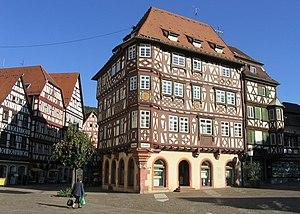
Mosbach est une ville dans le nord de Bade-Wurtemberg située à peu près à 34 km au nord de Heilbronn et à 58 km à l'est de Heidelberg. Elle est le chef-lieu et la plus grande ville de l'arrondissement de Neckar-Odenwald dans le district de Karlsruhe.